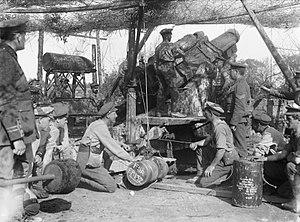
Durant la Bataille de la somme (1 juillet au 18 novembre 1916), la bataille de Thiepval (26-28 Septembre 1916) a été l'une des plus dures. Ici, un obusier de 12 pouces Mk II avec des obus «Pour les fritz», en préparation d'une action près du bois d'Aveluy
Aveluy est une commune française située dans le département de la Somme en région Hauts-de-France.
Thiepval est une commune française située dans le département de la Somme, en région Hauts-de-France.